1902 eruption of Mount Pelée

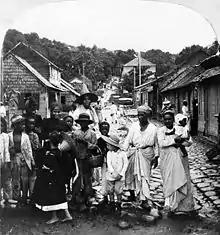
Evacuees on Rue du Pavé, Fort-de-France after 1902 eruption, photographed by William H. Rau

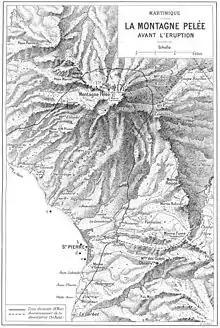
Relief map of the pyroclastic surges of Mount Pelee

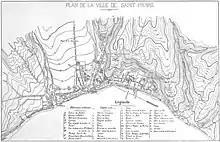
Map of St Pierre 1 January 1902

On Thursday morning 8 May, the night shift telegraph operator was sending the reports of the volcano's activity to the operator at Fort-de-France, claiming no significant new developments; his last transmission at 07:52 was "Allez", handing over the line to the remote operator. In the next second, the telegraph line went dead. The upper mountainside ripped open and a dense black cloud shot out horizontally. A second black cloud rolled upwards, forming a gigantic mushroom cloud and darkening the sky in an radius. The initial speed of both clouds was later calculated to be over . The horizontal pyroclastic surge hugged the ground and sped down towards the city of Saint-Pierre, appearing black and heavy, glowing hot from within. It consisted of superheated steam and volcanic gases and dust, with temperatures exceeding . In under a minute it reached and covered the entire city, instantly igniting everything combustible. The cable repair ship, CS "Grappler", floating offshore, was set on fire and sunk by the surge, with the loss of all hands. The Canadian cargo liner "Roraïma" was also set aflame and reduced to a burning wreck by the pyroclastic flow. The wreck is still present offshore of Saint-Pierre. Twenty-eight of her crew, and all passengers except two (nine year-old Margaret or Mary Stokes and her creole nurse or nanny), were killed.